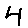
Label: 4